The Night Rider (film)

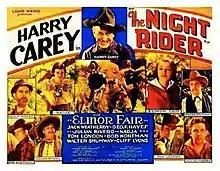
Theatrical poster

The Night Rider is a 1932 American Pre-Code Western film directed by Fred C. Newmeyer and William Nigh.